Gardoš Tower

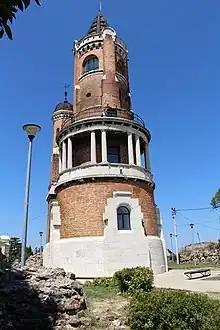
The remains of the medieval wall of the Zemun fortress and Gardosh Tower.

During the archaeological surveys in 2012-2013, two excellently preserved Roman graves with numerous artifacts and intact skeletons were discovered. They are located near the base of the tower, between the eastern and southern tower of the original fortress, and were dated to the 2nd or the 3rd century AD. The skeletons were nicknamed "the oldest Zemunians".